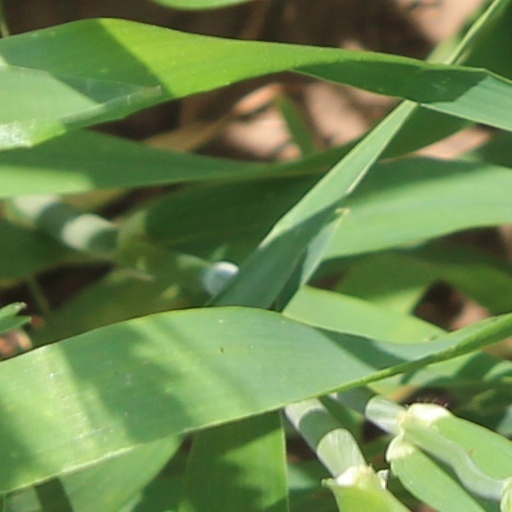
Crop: wheat